Hume Highway

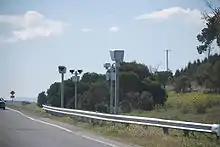
Point-to-point speed camera on Hume Highway in Victoria

Hume Highway has many former route allocations including former National Route 31. Where and when the former route numbers were implemented are stated below.